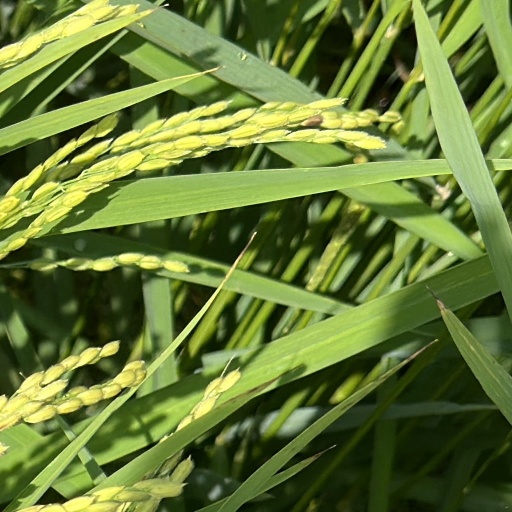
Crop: rice